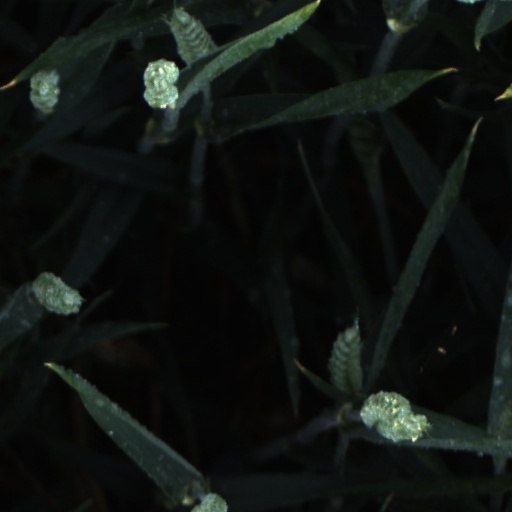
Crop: wheat